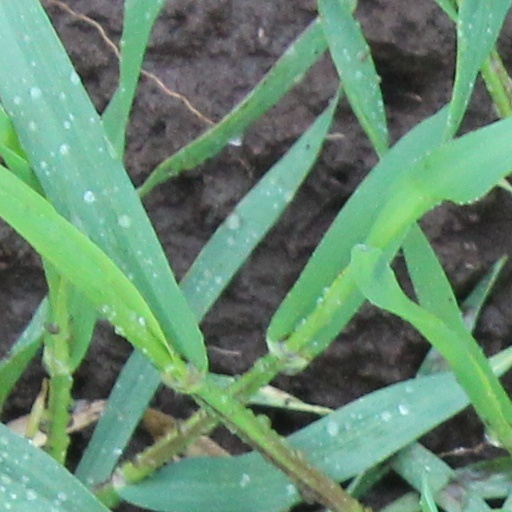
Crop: wheat